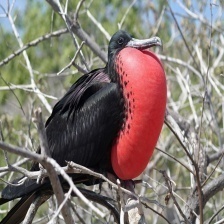
Species: FRIGATE
Scientific name: FREGATIDAE